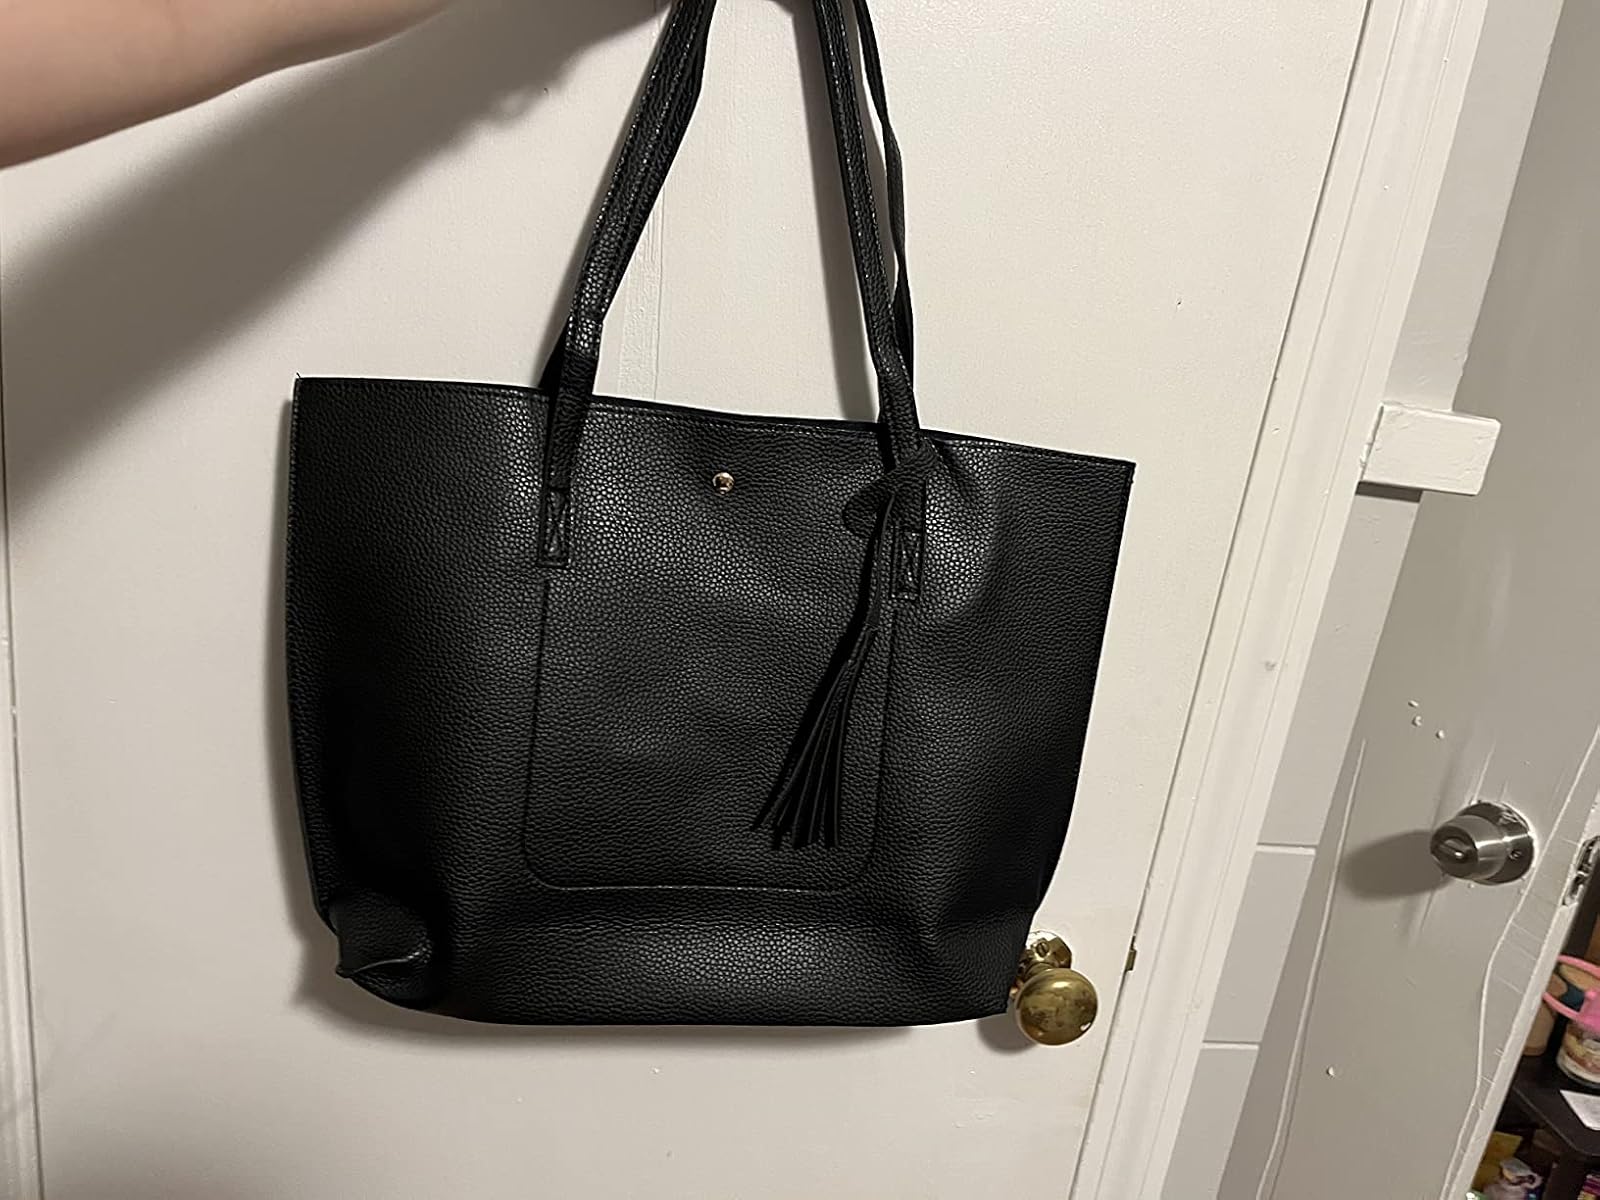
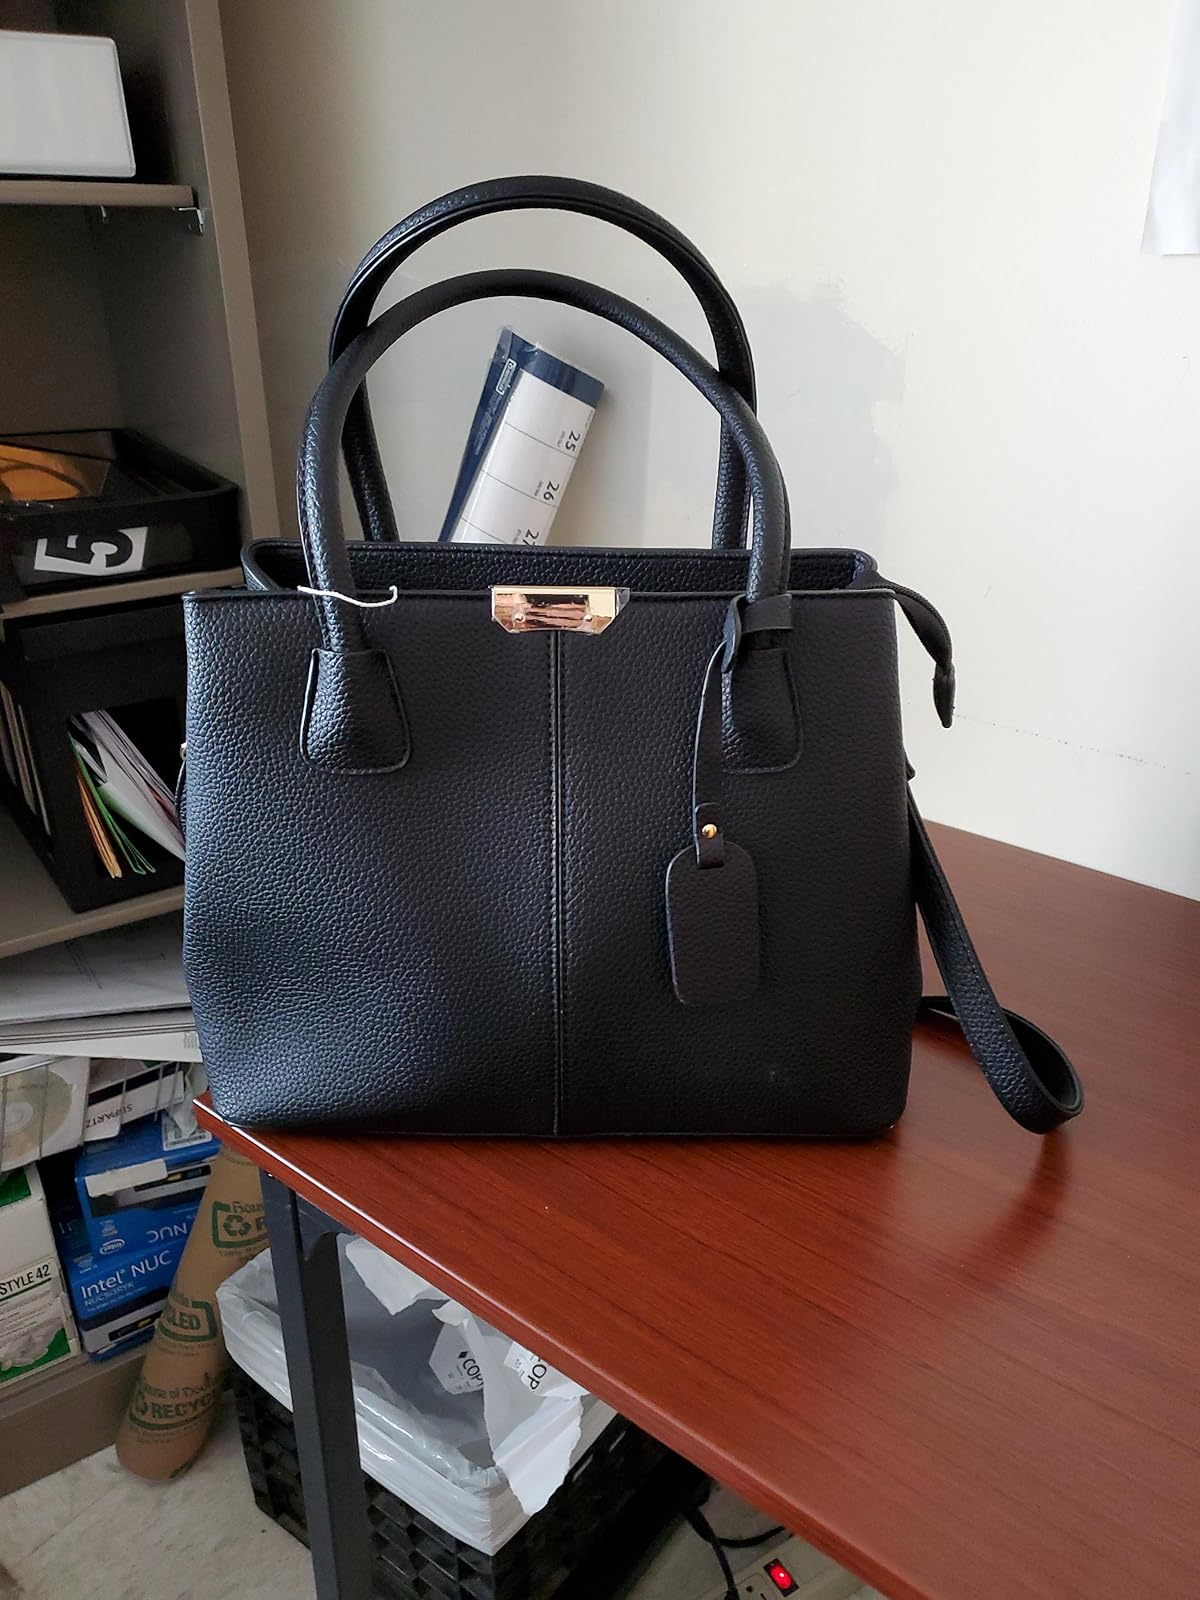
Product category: accessories_handbag
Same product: no